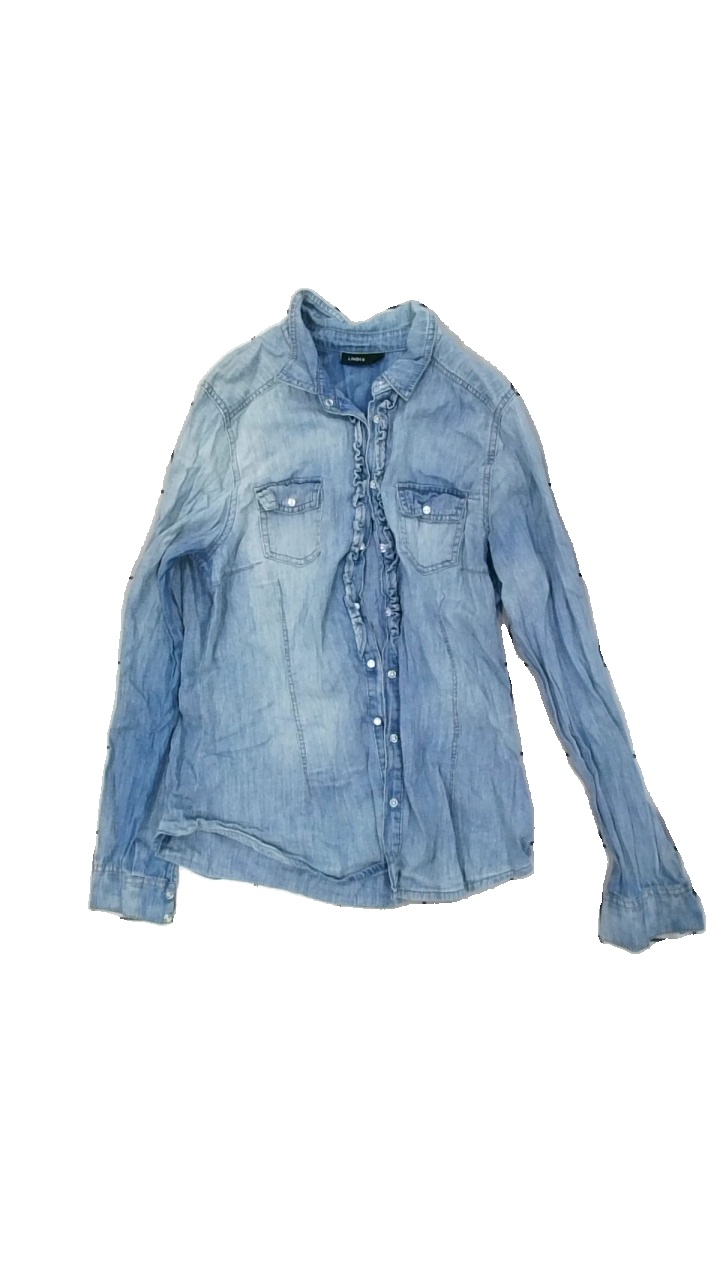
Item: Shirt (Ladies)
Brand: Lindex
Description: jean shirt
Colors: Blue
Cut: Regular
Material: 100% Cotton
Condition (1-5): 5
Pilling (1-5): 5
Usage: Reuse
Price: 50-100